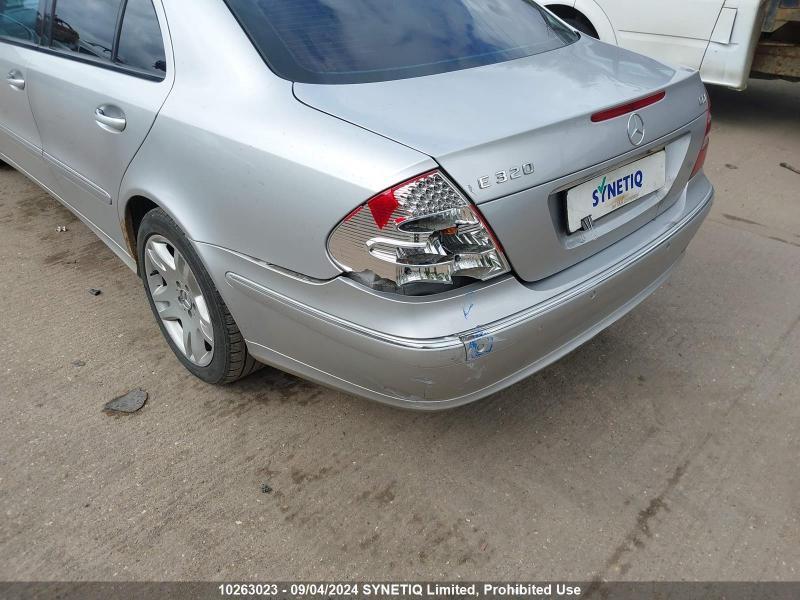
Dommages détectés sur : feu arrière gauche, plaque d'immatriculation arrière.
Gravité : majeur